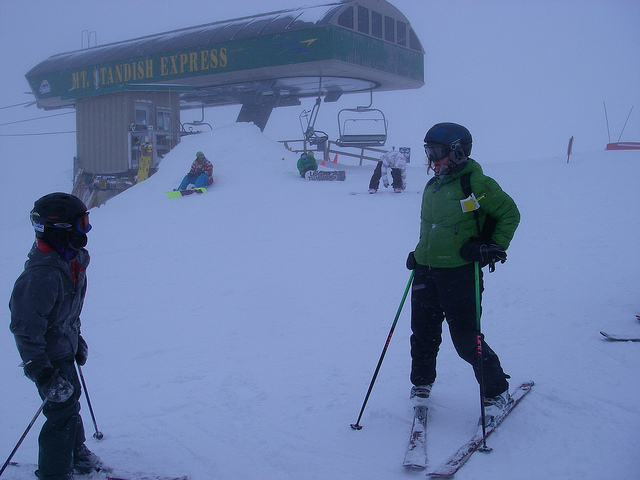
user: Given an image and a question. Answer the question in a short answer. Question: What is machine behind the people? Short Answer:
assistant: ski lift